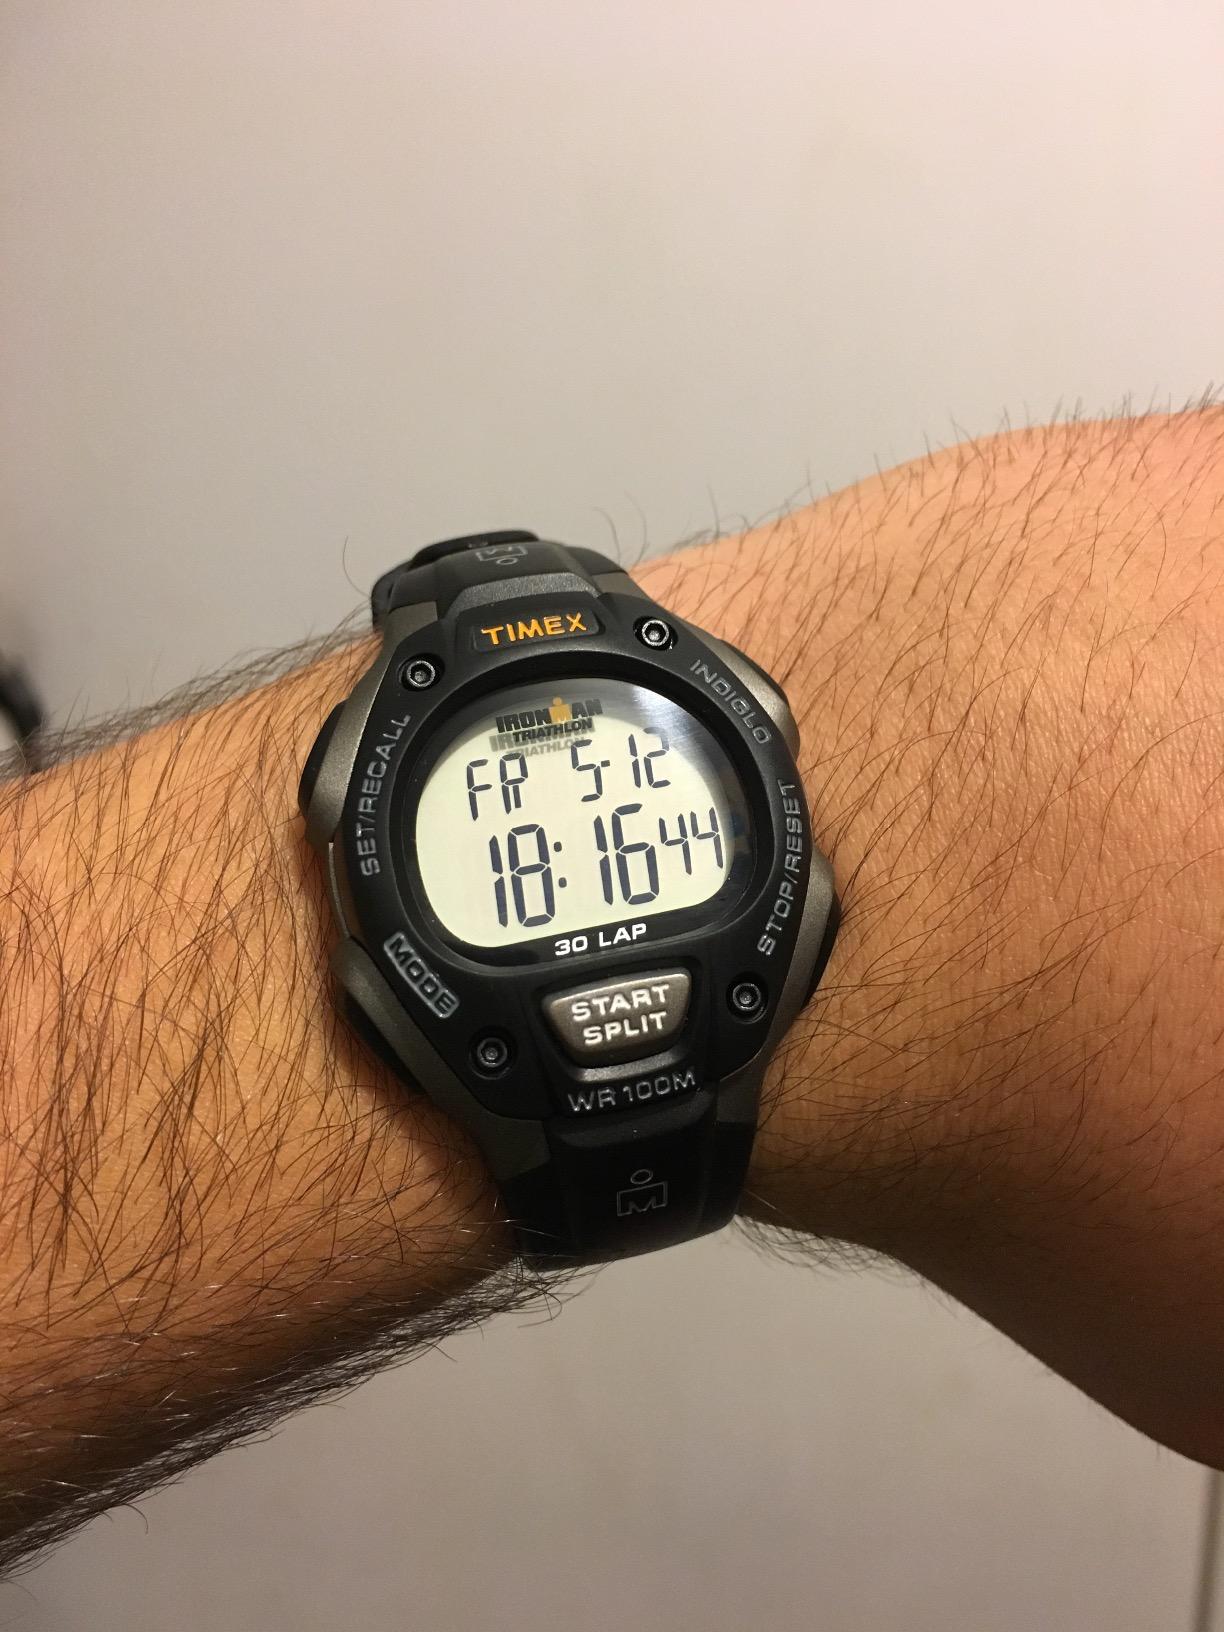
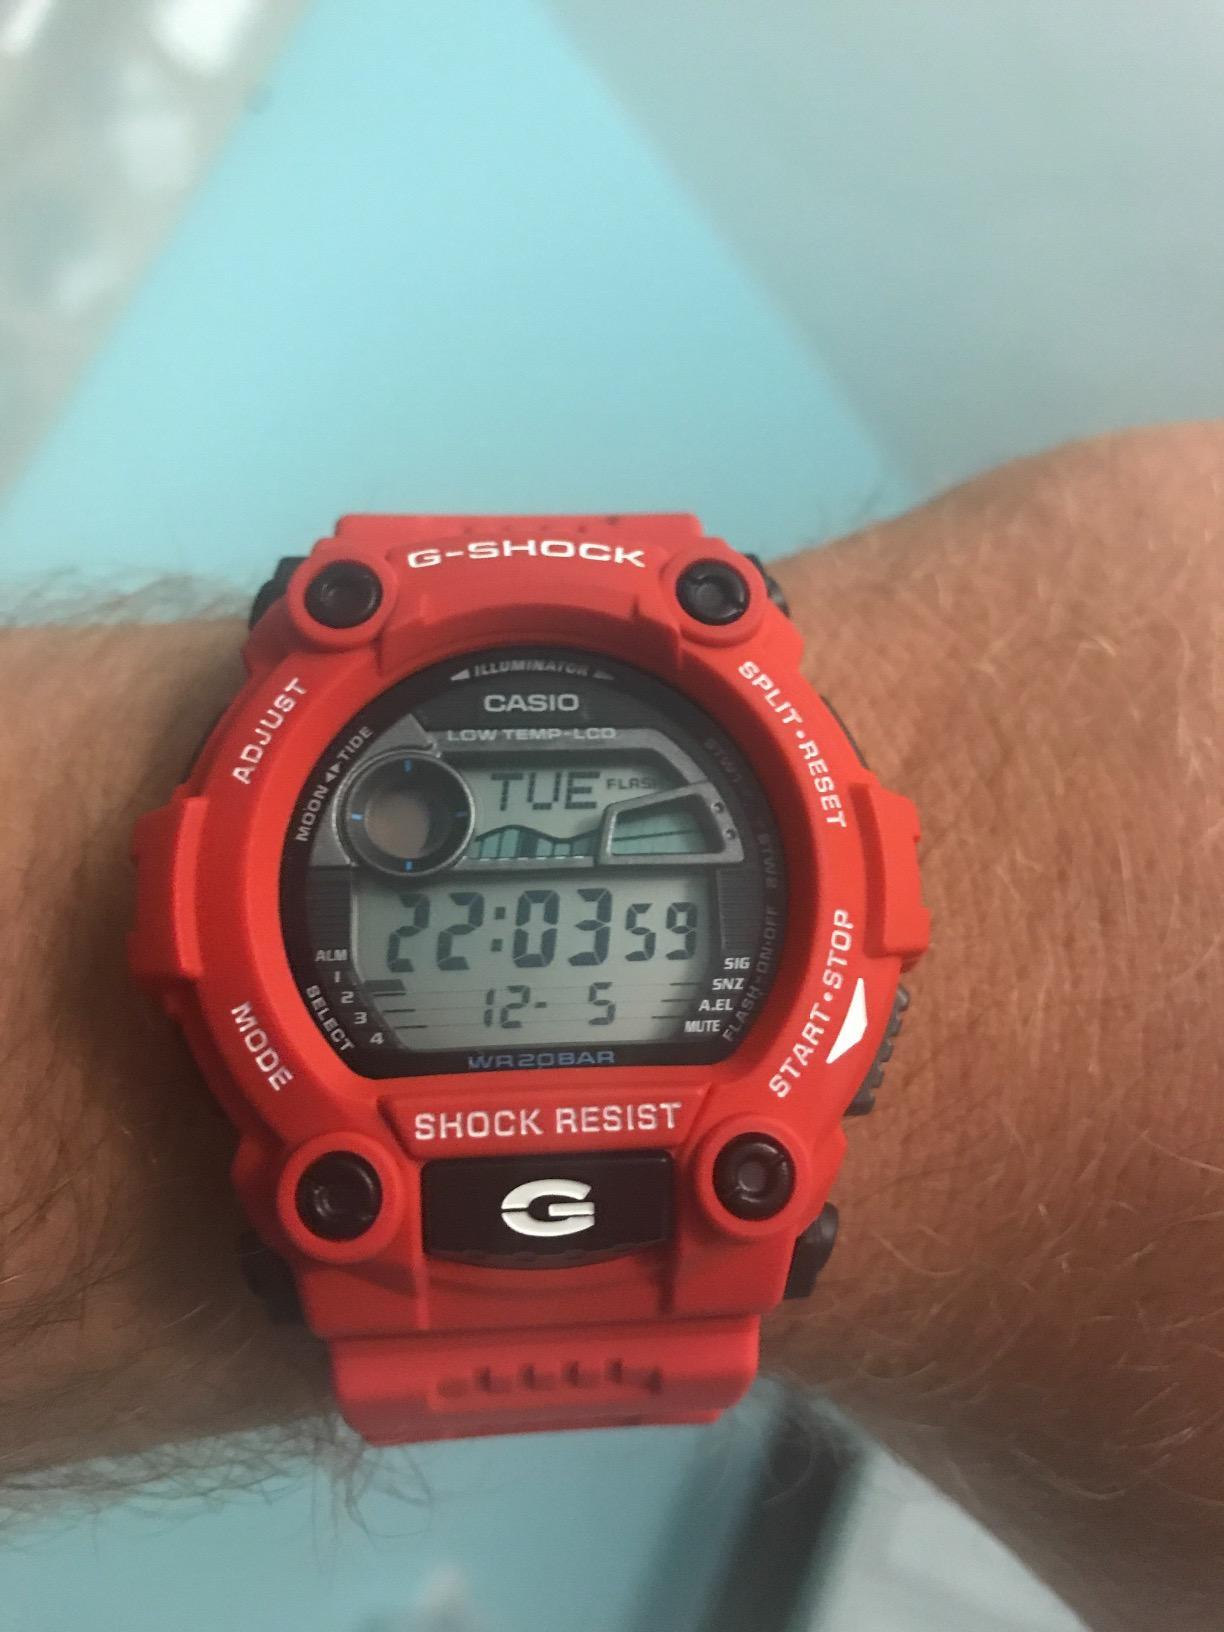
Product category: accessories_watch
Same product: no